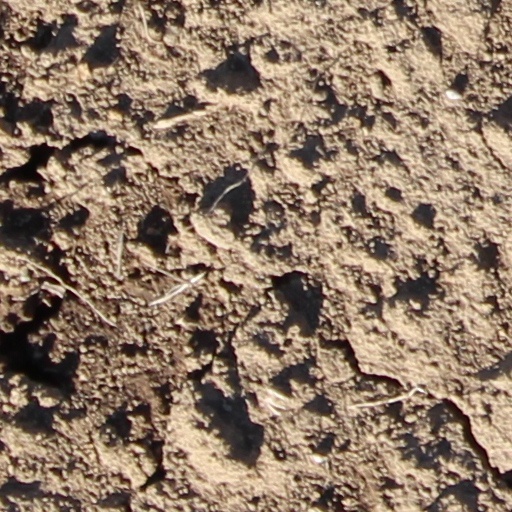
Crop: wheat